Franklin half dollar

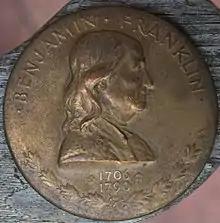
John R. Sinnock's medal of Franklin served as the basis of his obverse for the half dollar.

On January 7, 1948, the Treasury issued a press release announcing the new half dollar. The Commission's disapproval went unreported; instead the release noted that the design had been Ross's idea and had received Secretary Snyder's "enthusiastic approval". The release noted Franklin's reputation for thrift, and expressed hope that the half dollar would serve as a reminder that spare cash should be used to purchase savings bonds and savings stamps. Franklin became the fifth person and first non-president to be honored by the issuance of a regular-issue US coin, after Lincoln, Roosevelt, George Washington and Thomas Jefferson.